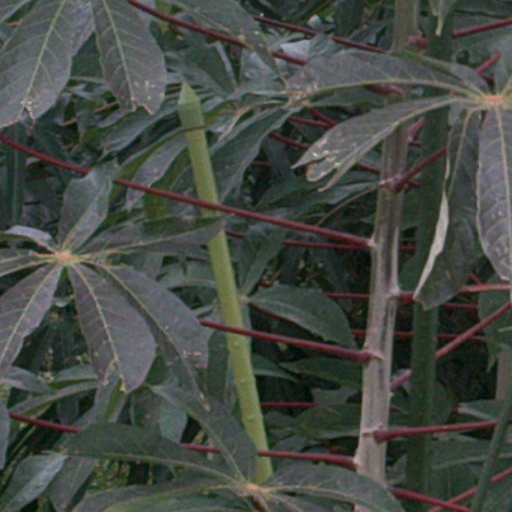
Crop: cassava